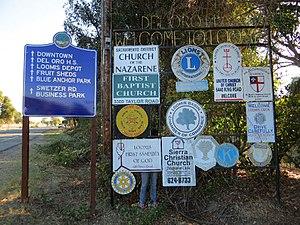
Loomis est une localité américaine située dans le comté de Placer, en Californie.